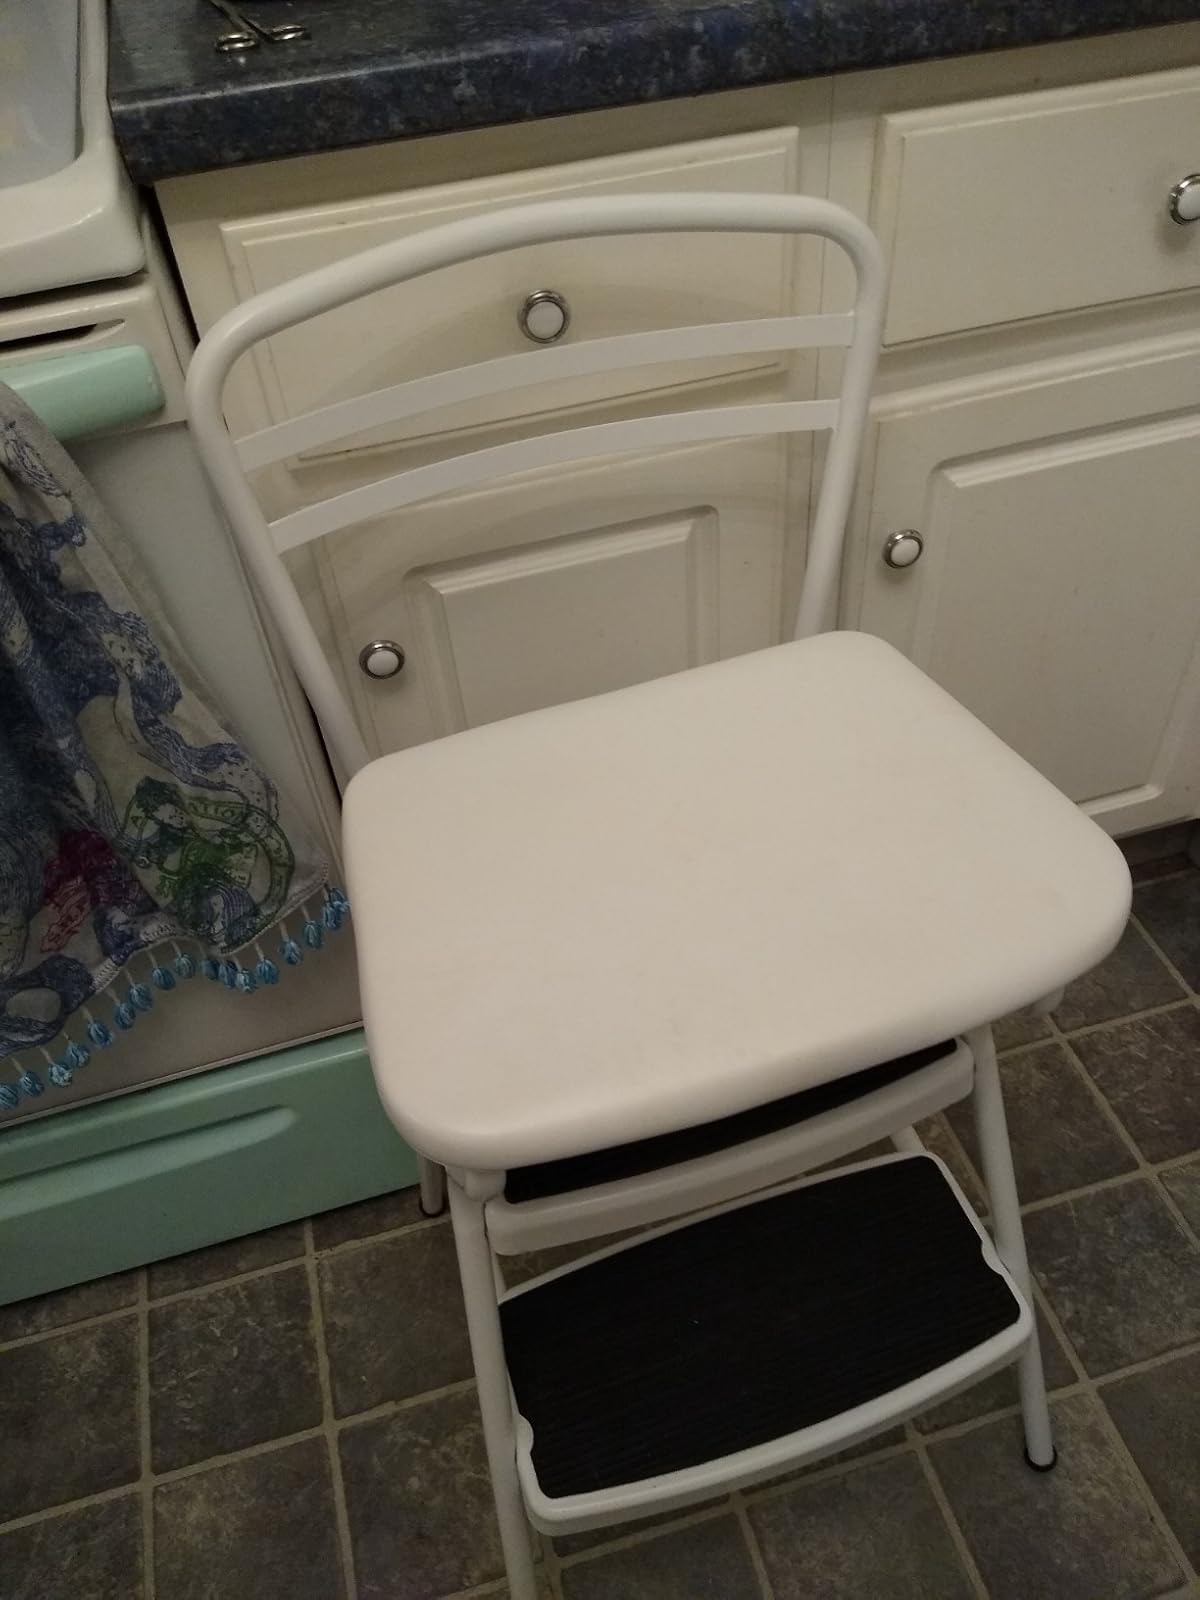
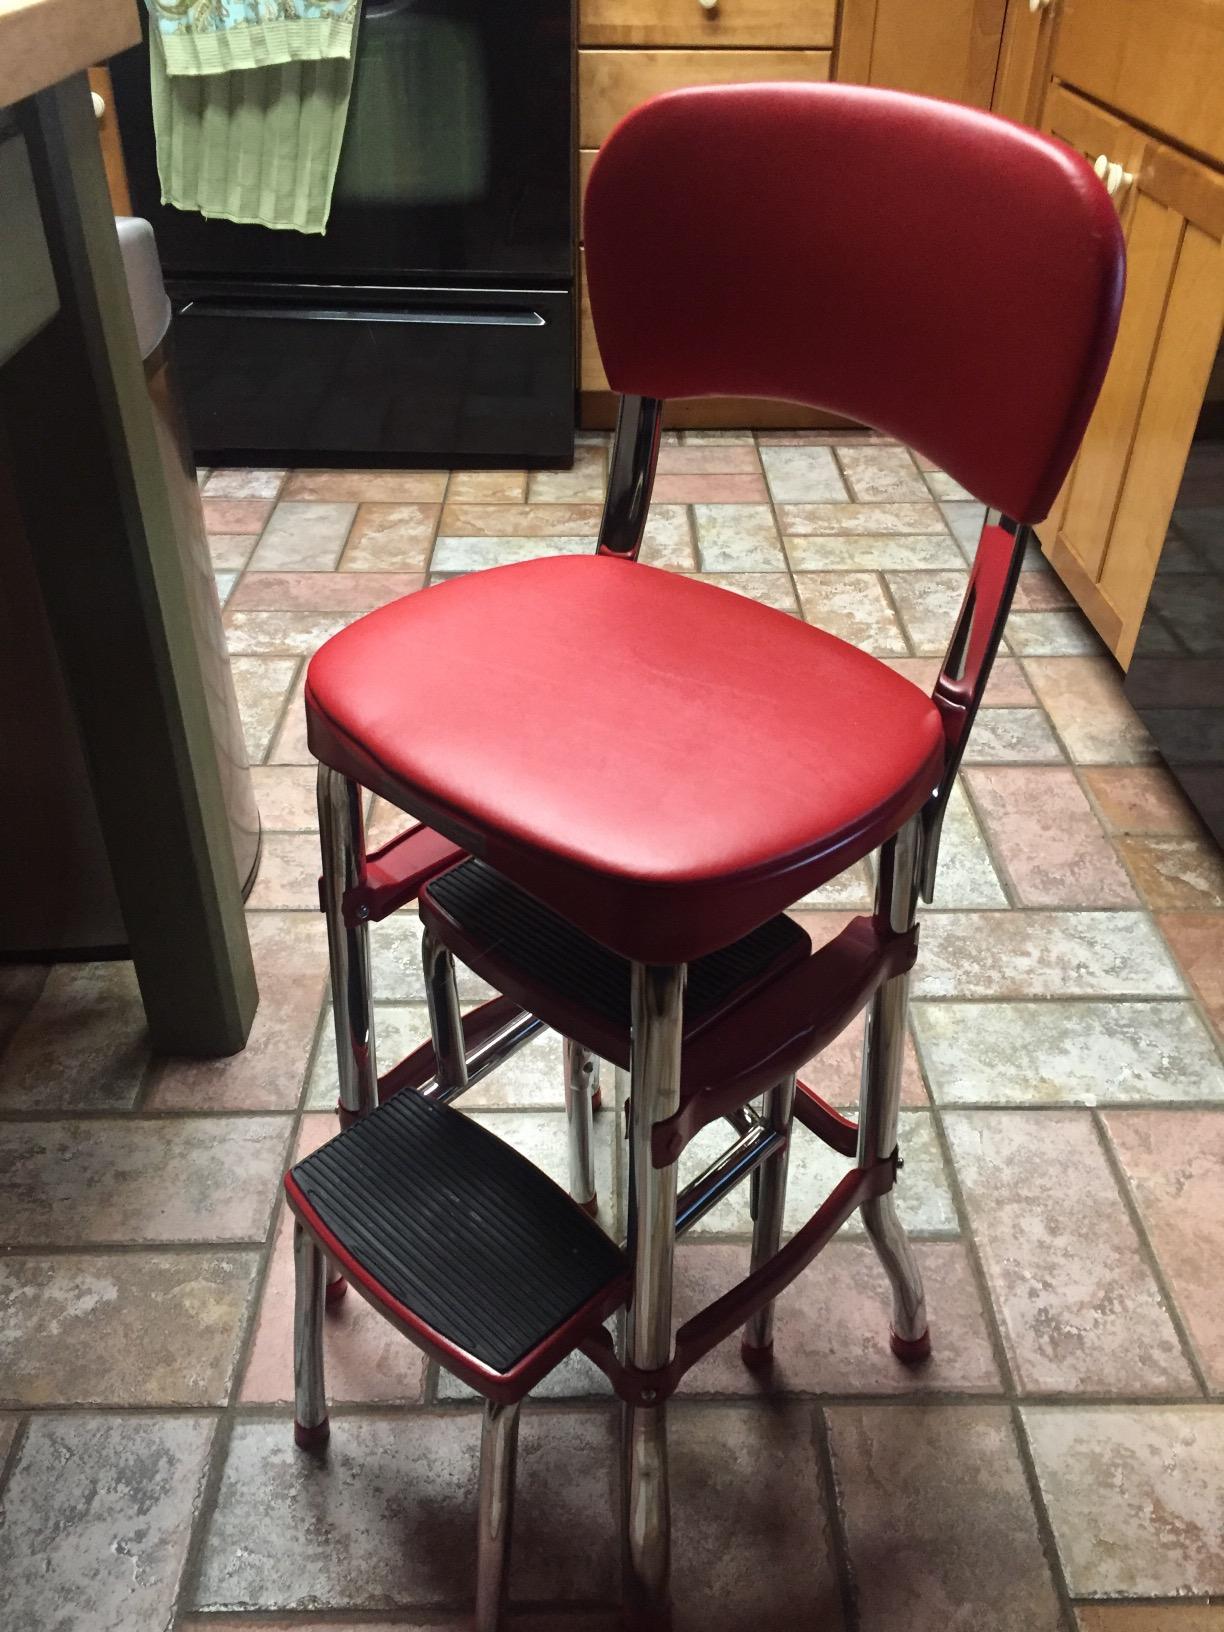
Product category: items_chair
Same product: no